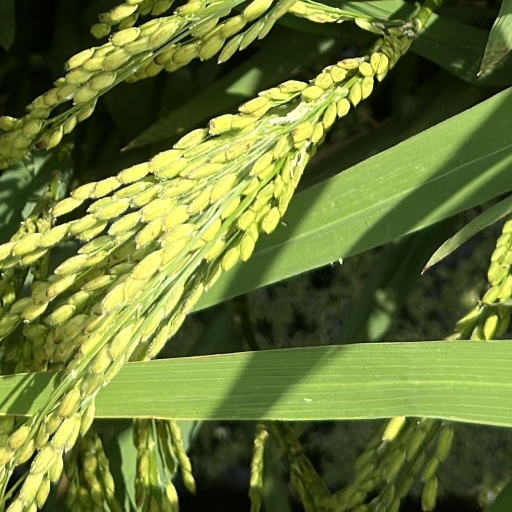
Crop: rice